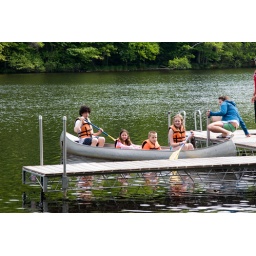
Just a boy & a girl in a little canoe...